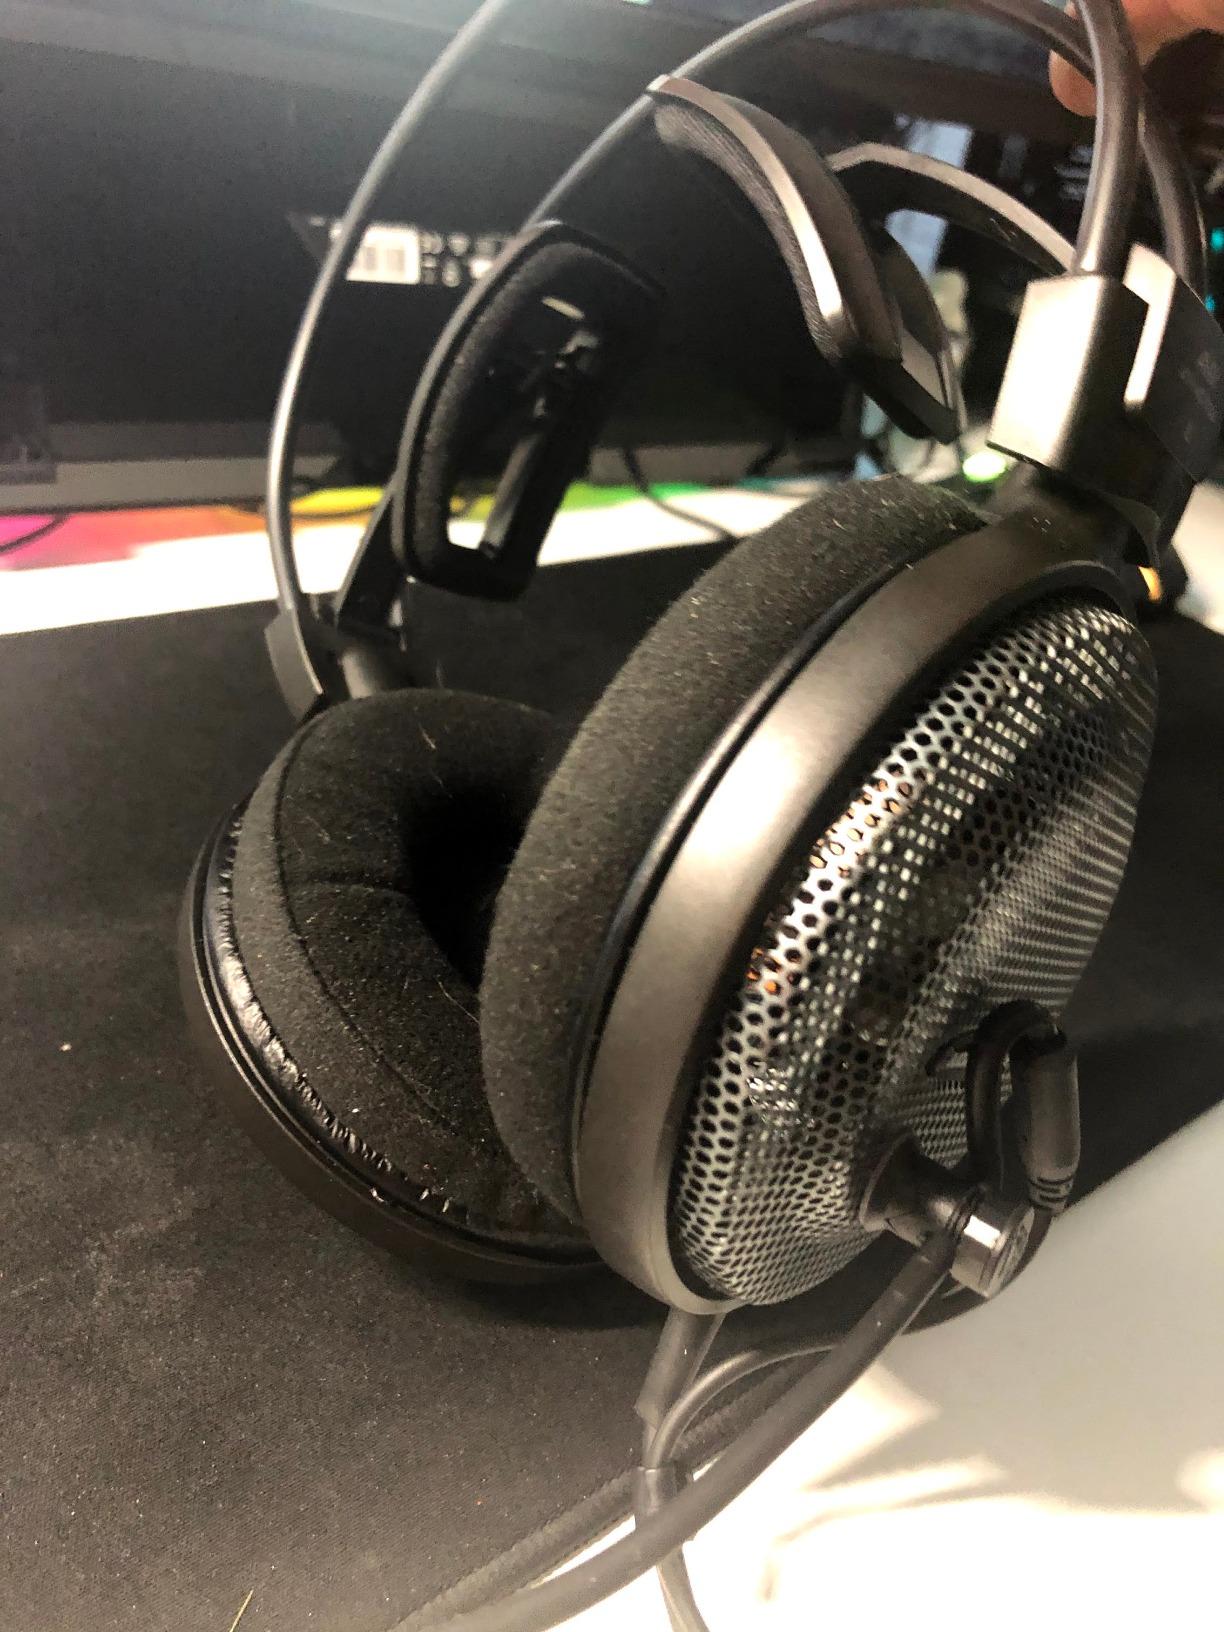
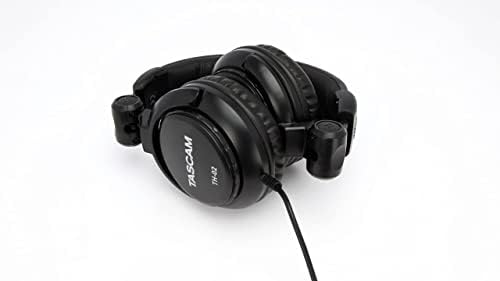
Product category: headphones
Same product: no